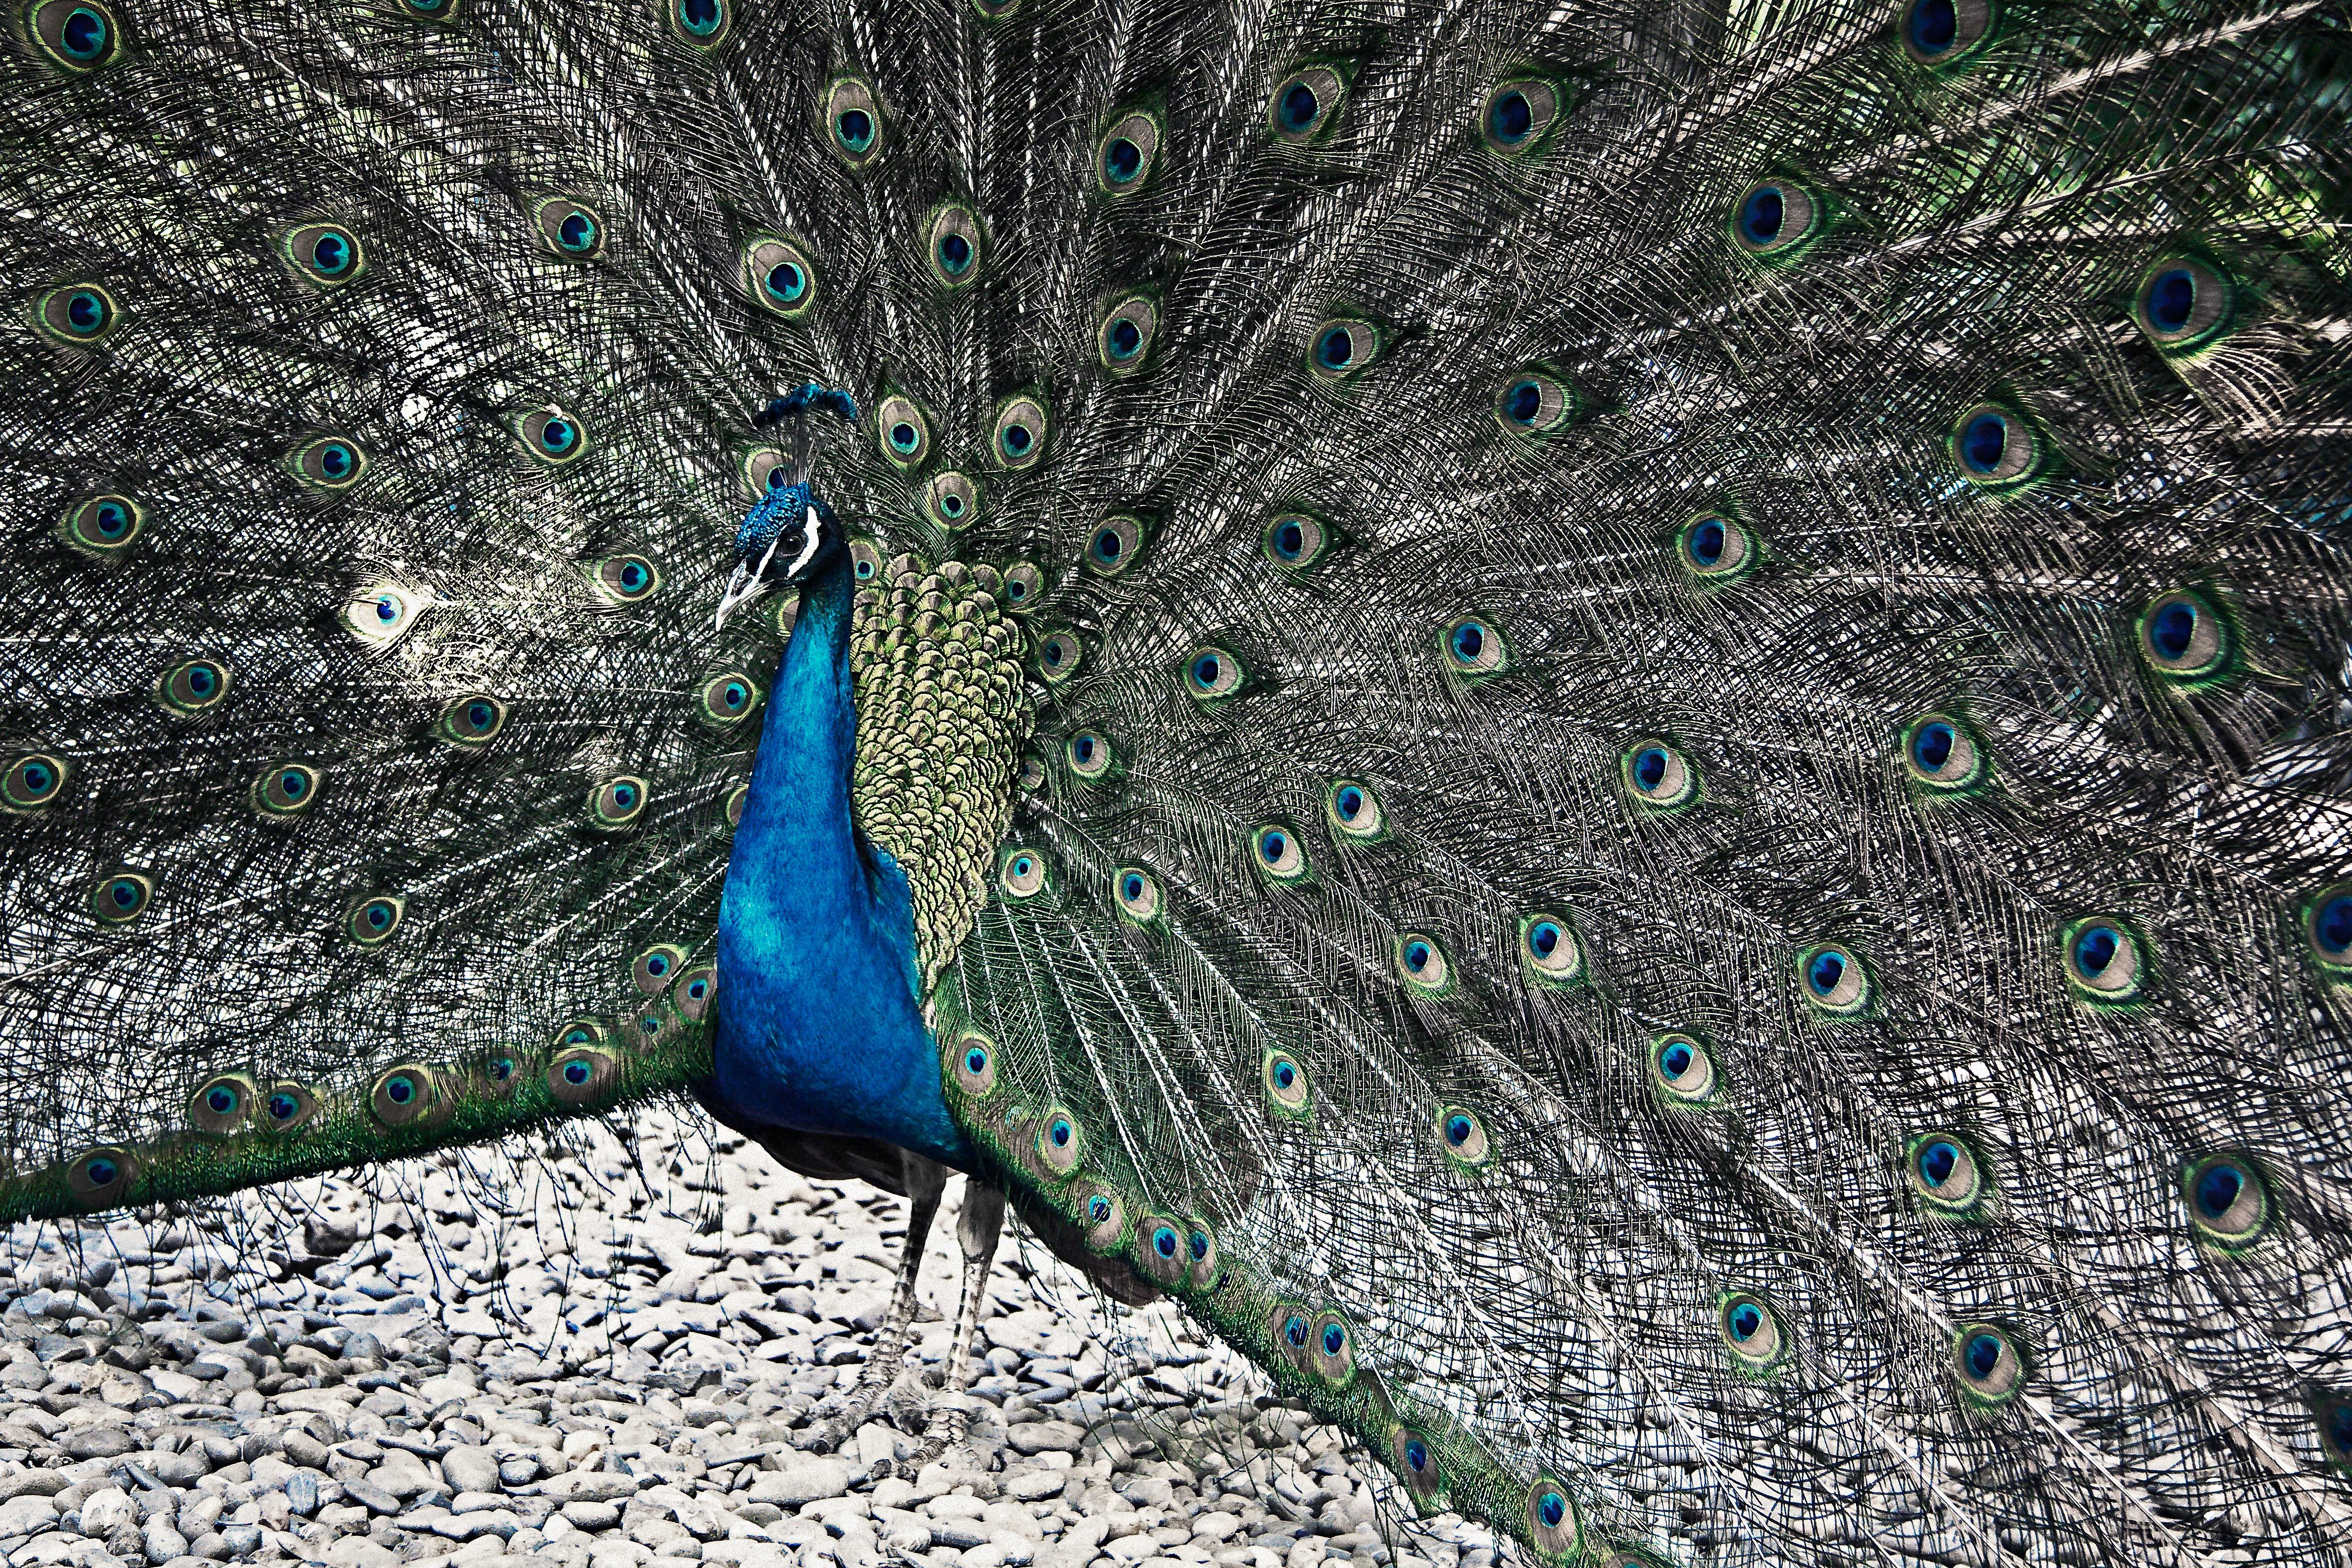
nature, bird, wing, animal, wildlife, zoo, green, park, blue, colorful, fauna, fan, peacock, feathers, galliformes, vertebrate, peafowl, icon, shimmer, metallic, phasianidae